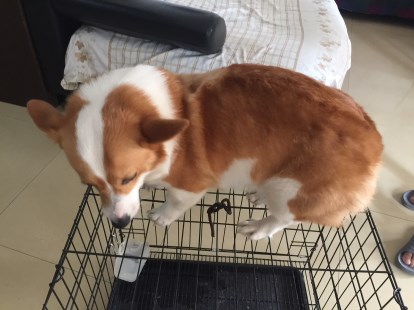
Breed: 2909-n000116-Cardigan